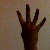
The image shows a hand gesture representing the number 4 in Indian Sign Language.